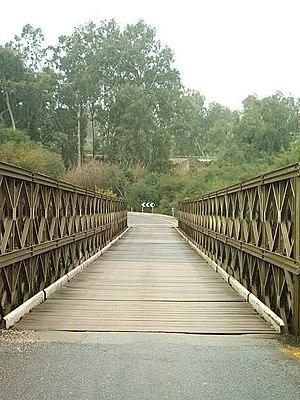
Cet article présente une liste de ponts remarquables d'Israël, tant par leurs caractéristiques dimensionnelles, que par leur intérêt architectural ou historique.